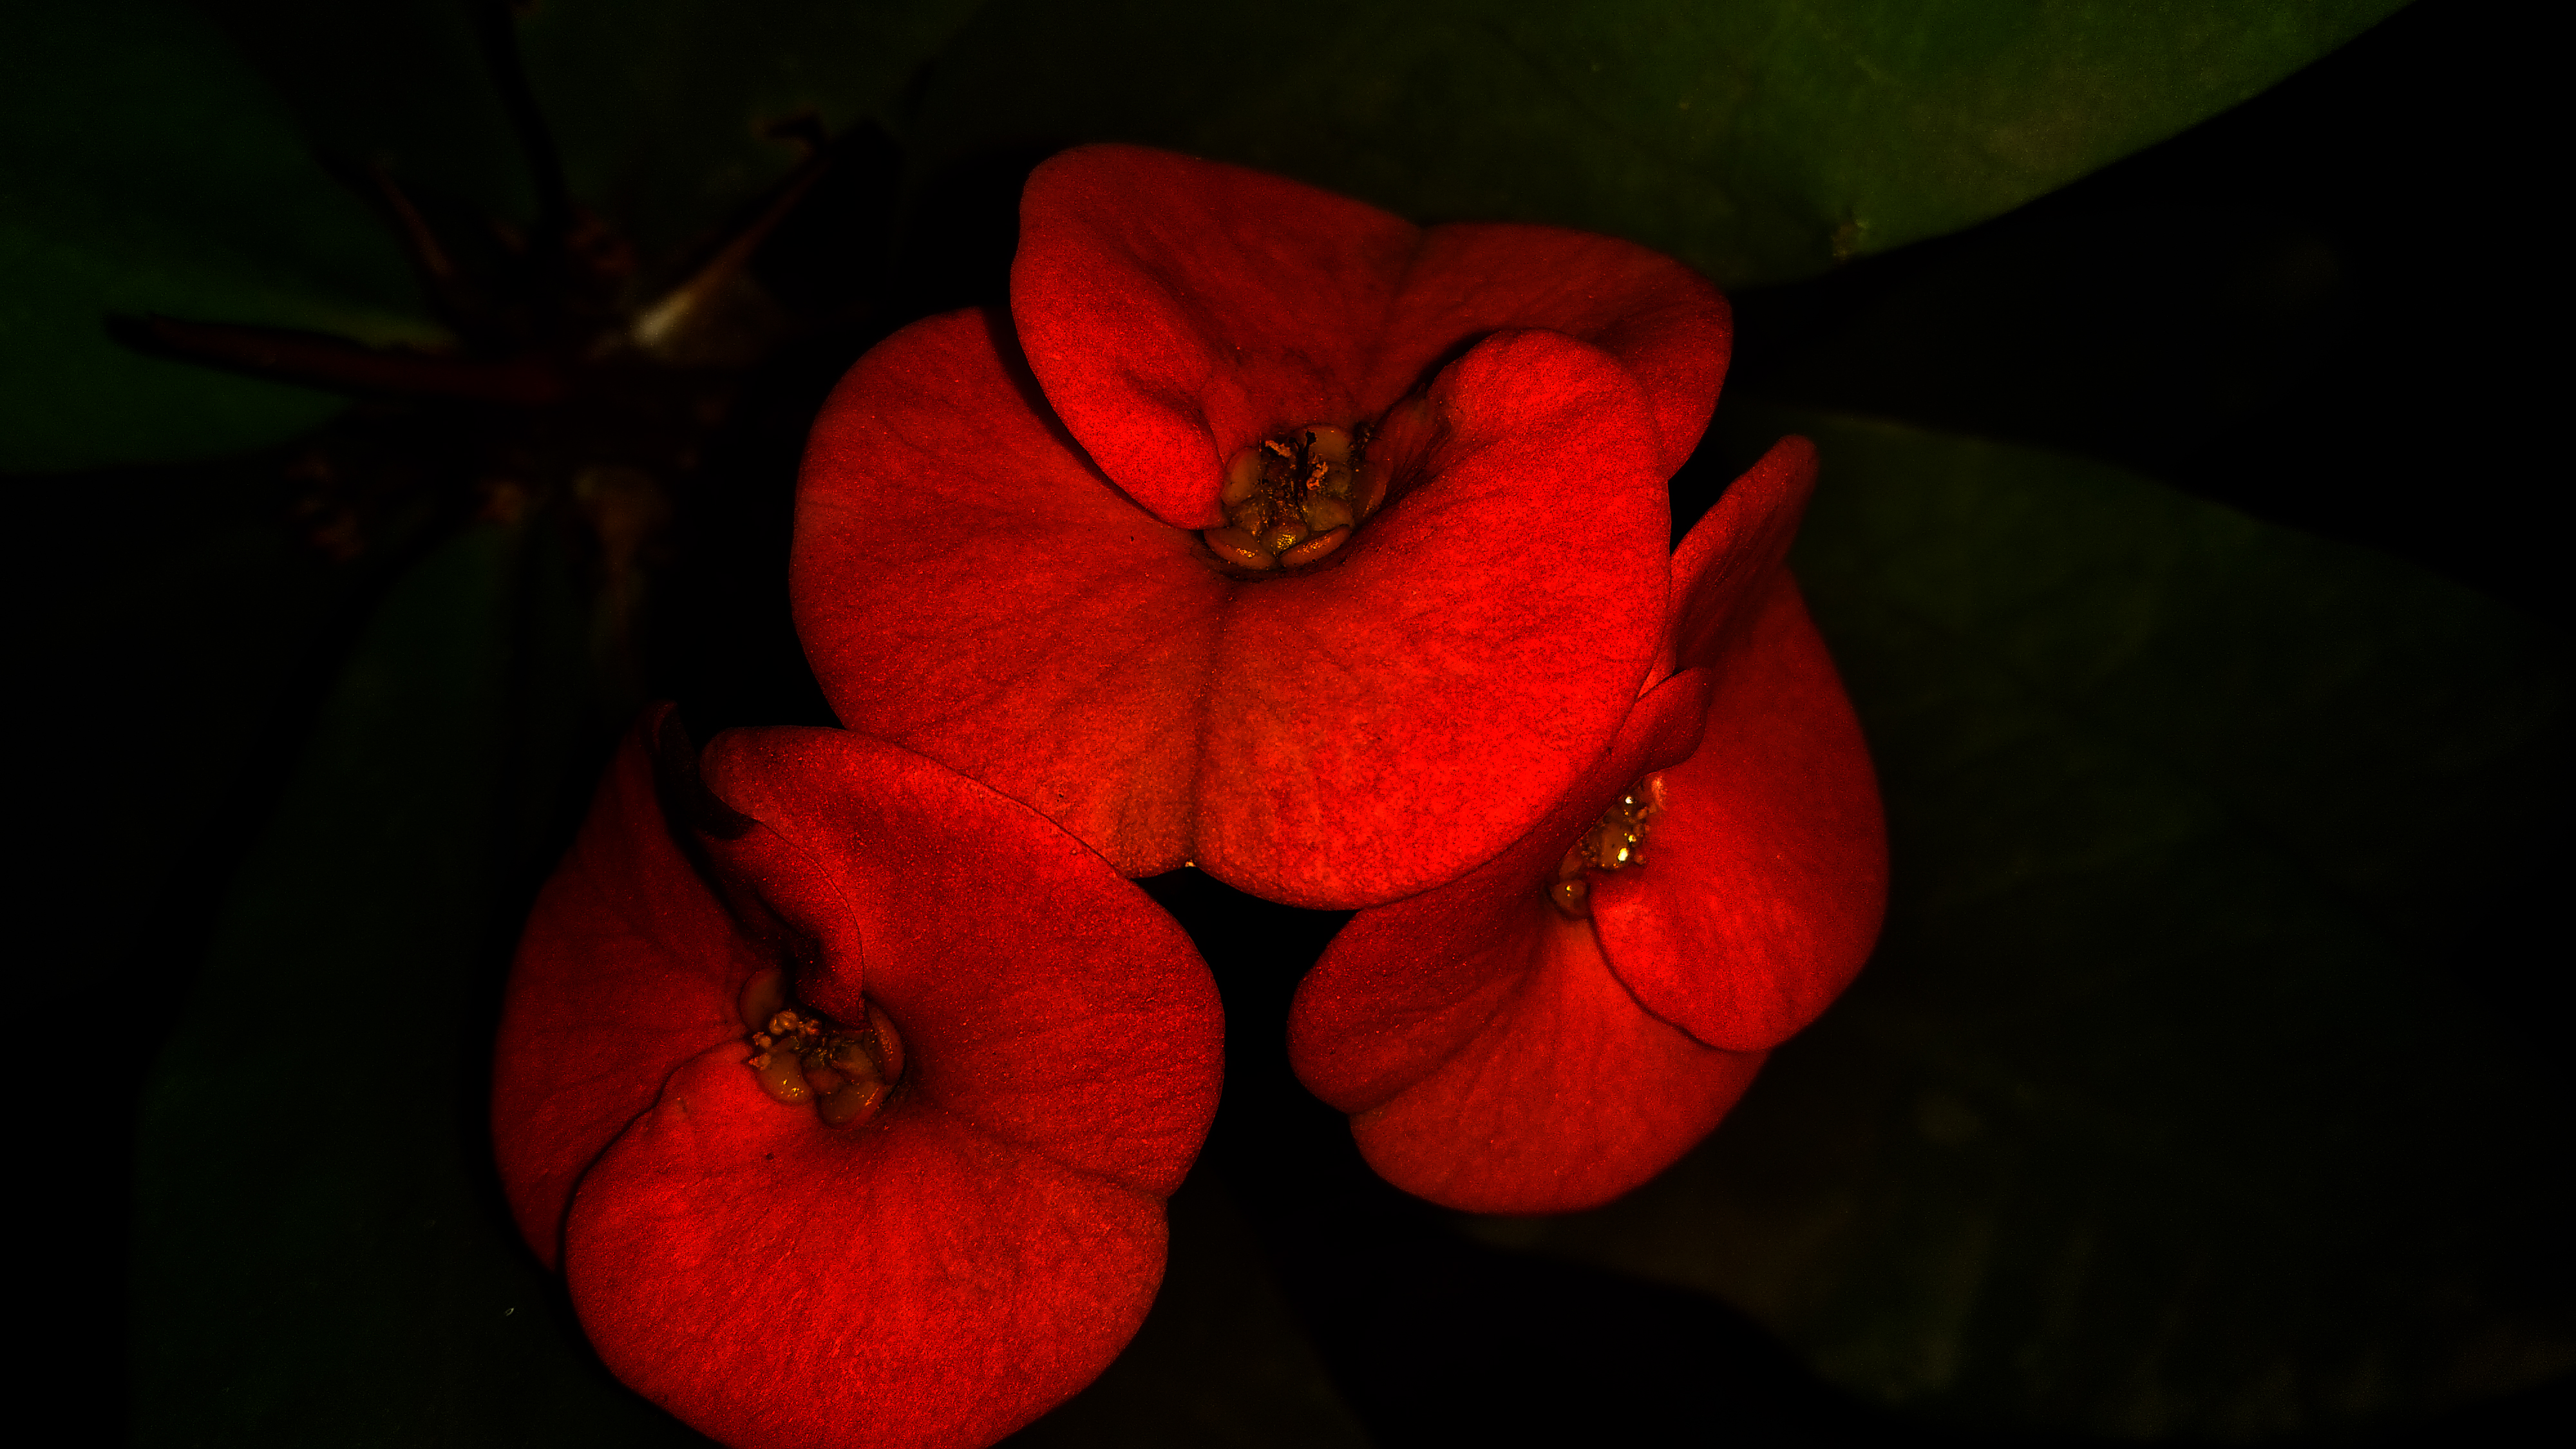
flower, crown of thorns, christ plant, christ thorn, red, petal, plant, botany, close up, flowering plant, photography, still life photography, impatiens, dicotyledon, geranium, macro photography, wildflower, perennial plant